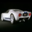
Label: automobile